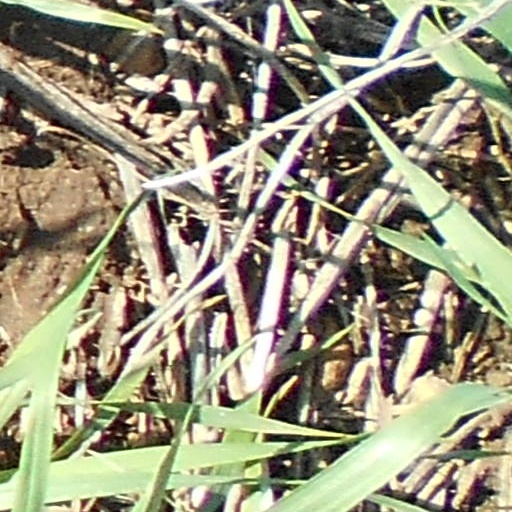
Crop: wheat